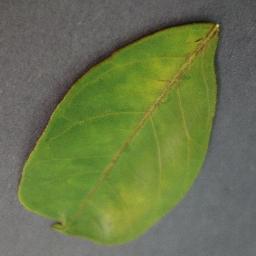
Label: Orange___Haunglongbing_(Citrus_greening)